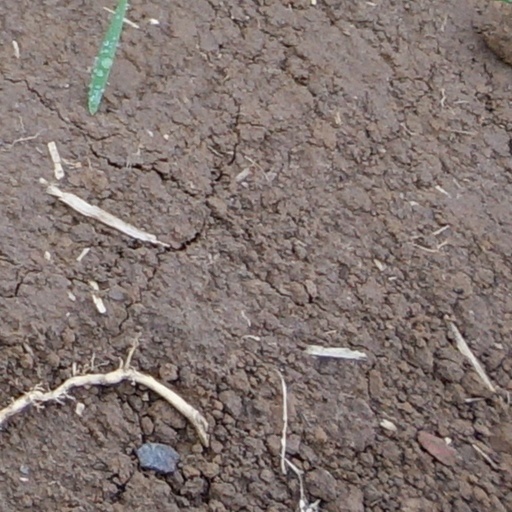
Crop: wheat